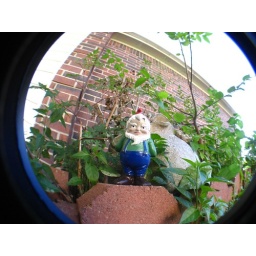
gnomey and frog in my flower bed